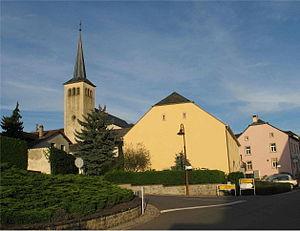
Le village luxembourgeois de Buschdorf Lëtzebuergesch: Bëschdref - am Duerf